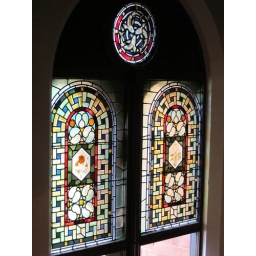
Stain glass window in the main building of Papplewick pumping station.